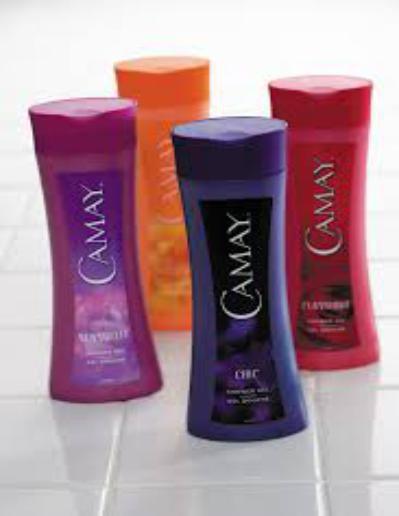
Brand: Camay
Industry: Necessities